A57 road

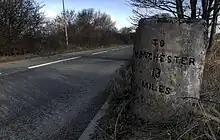
A milestone along the A57, indicating the Warrington and Lower Irlam Turnpike Trust road, near Rixton. The opposite side gives the distance to Warrington.

The original route through Warrington town centre included the narrow Sankey Street, which required special narrow buses to be operated. The road now bypasses Warrington town centre via a new elevated road, Midland Way, before emerging at a roundabout junction with the A49. The road loses its trunk road status and becomes School Brow. Warrington Parish Church, St Elphin, is to the right, near the right turn for Church Street. The road becomes Manchester Road, and meets the A50 at crossroads. It passes through Bruche, home of a former police training centre, and its running track. At Paddington, the road becomes dual-carriageway as New Manchester Road, passing close to Woolston Community High School. In Woolston, it becomes Manchester Road. It passes a speed camera near Woolston Leisure Centre and enters Martinscroft. At junction 21 of the M6, it becomes a trunk road and meets the B5210 Woolston Grange Avenue at a roundabout, then passes the Mascrat Manor at another roundabout. It traverses Rixton Moss, passing Ramswood Nurseries. It passes briefly through Rixton, with a right turn for Warburton over the Warburton toll bridge, and becomes dual-carriageway at Hollins Green. At the end of the dual-carriageway is a left turn for the B5212 for Glazebrook and its railway station, and then it crosses Glaze Brook] as Liverpool Road, entering the metropolitan district of Salford.